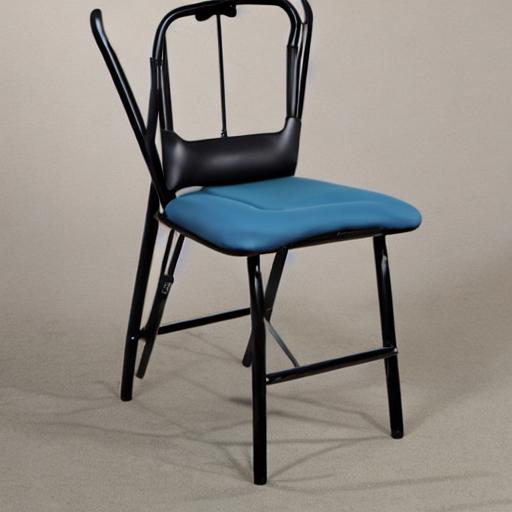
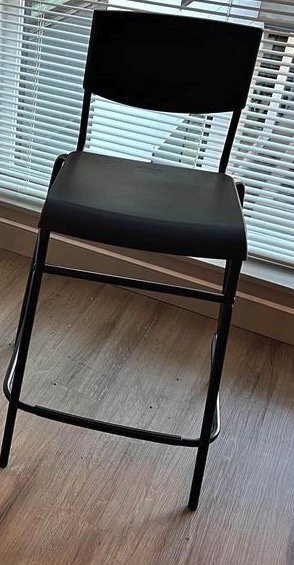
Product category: stool
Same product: no